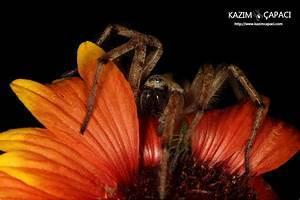
spider